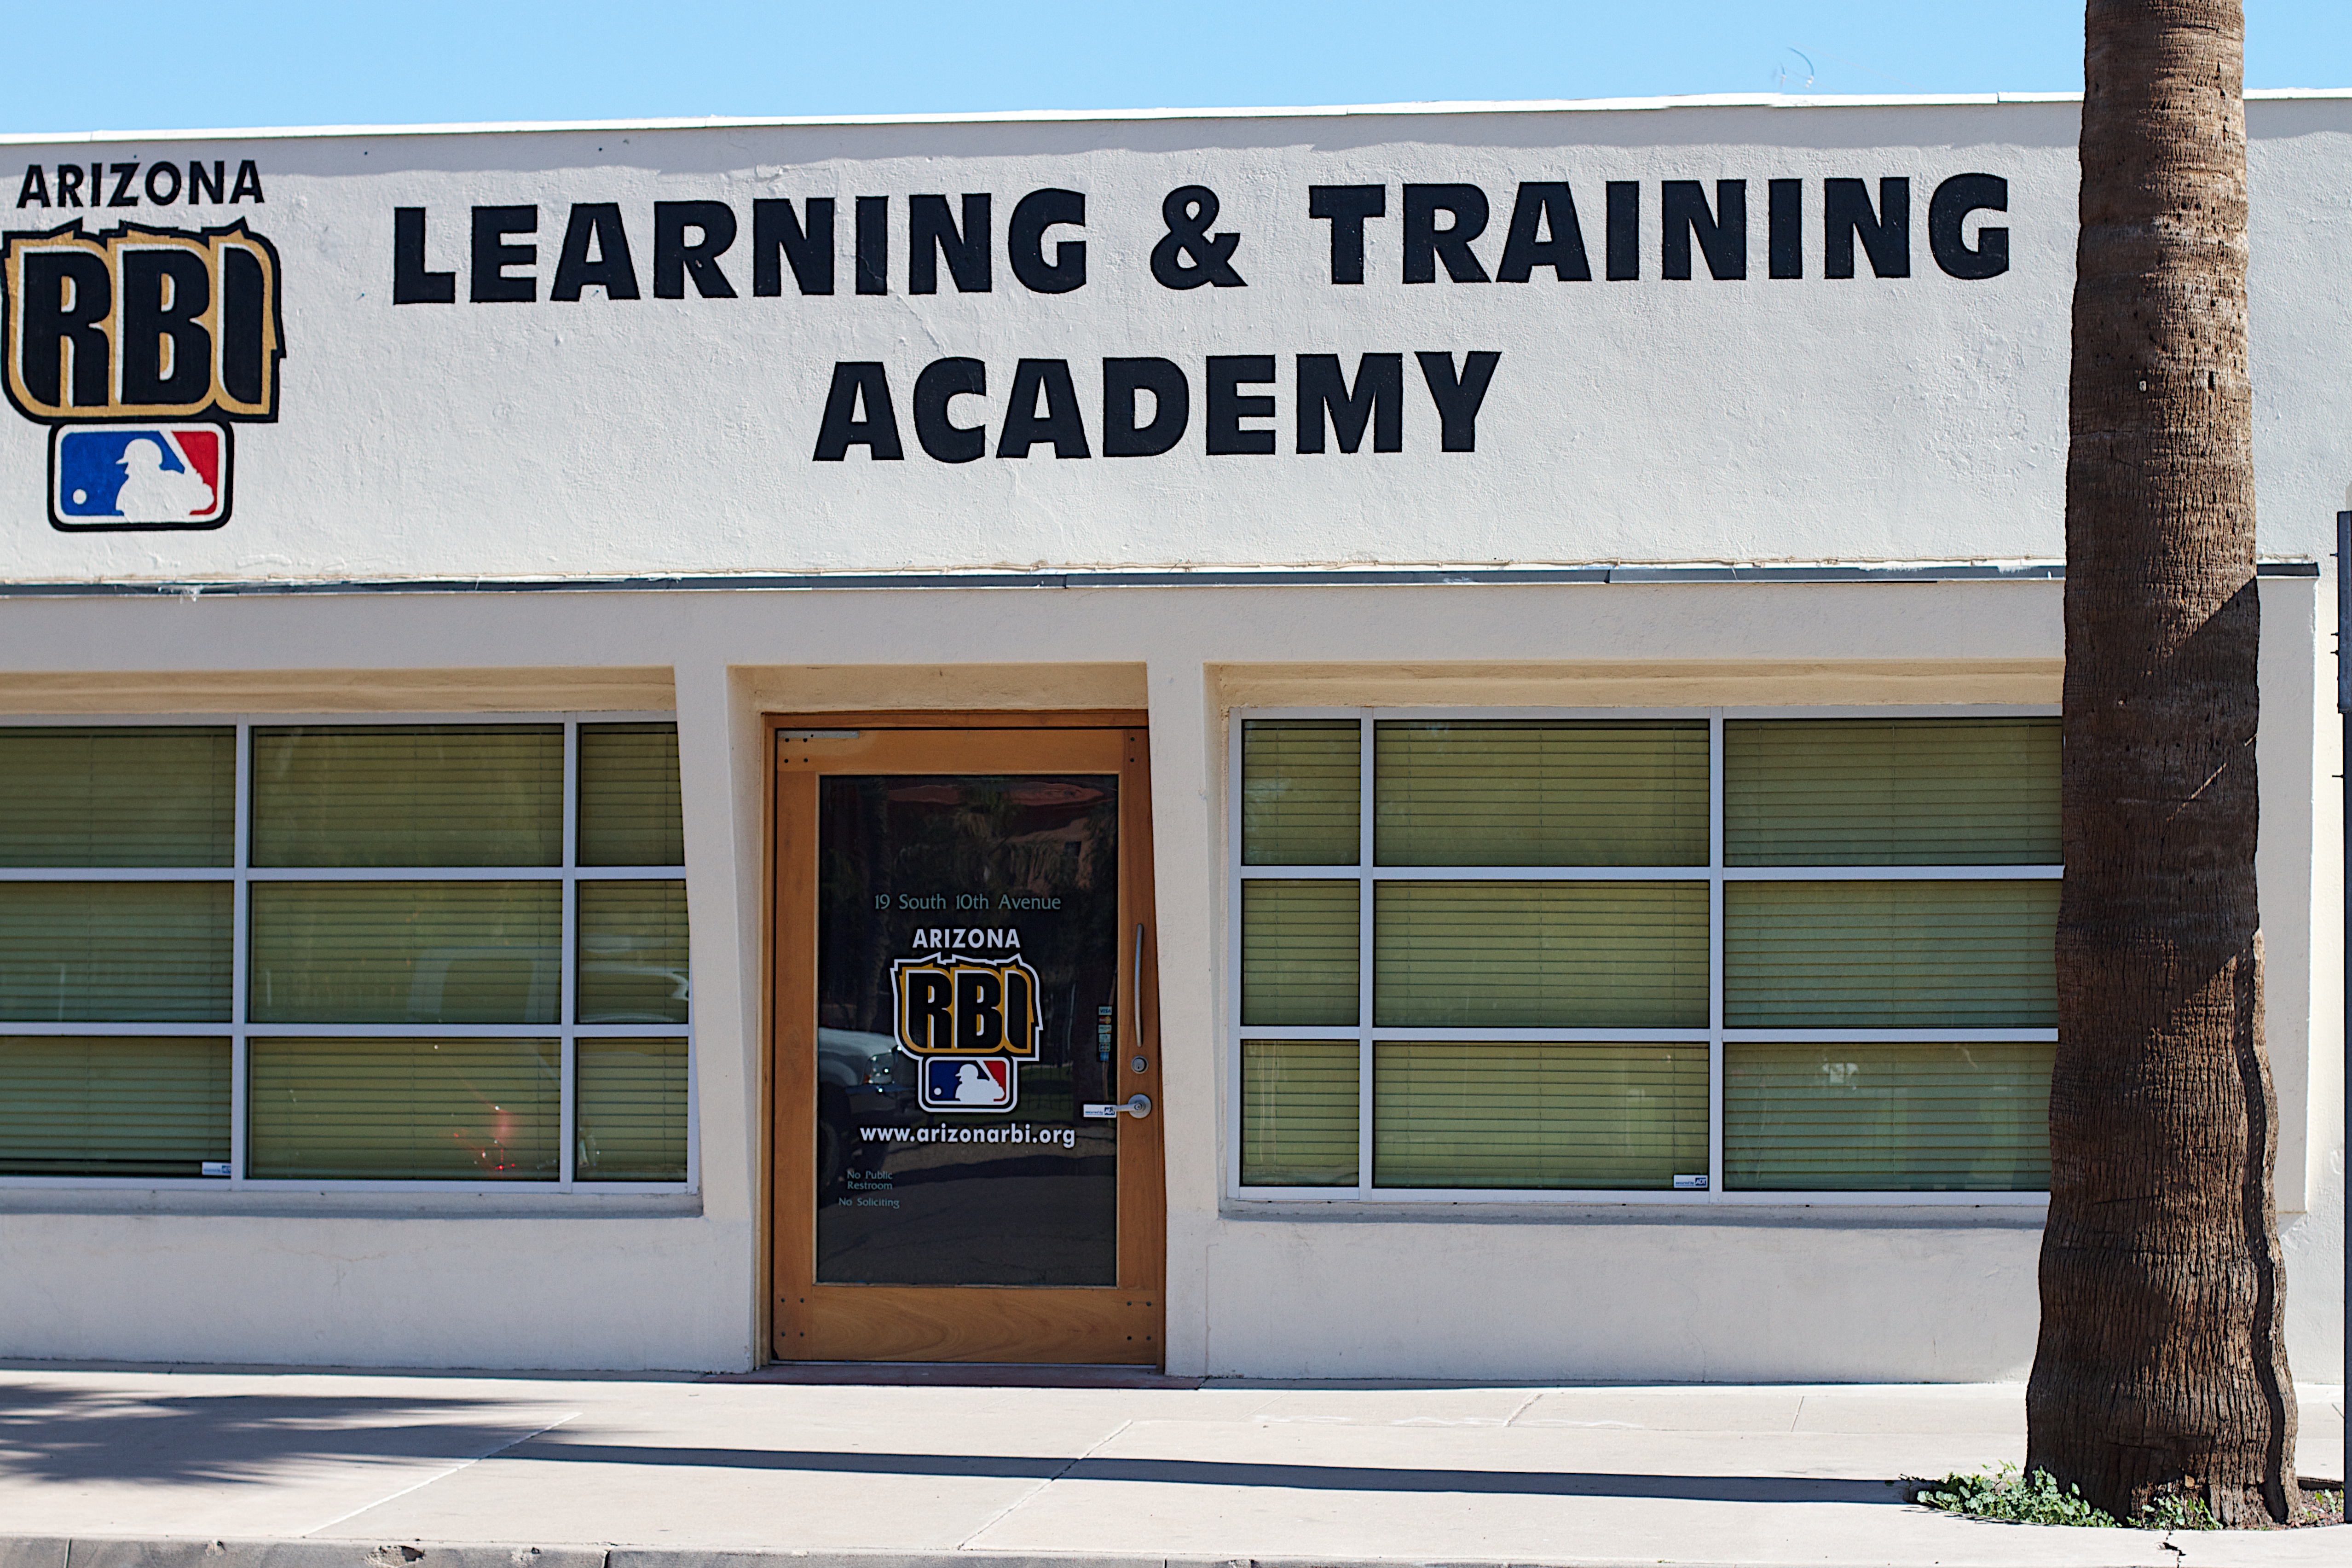
building, sign, facade, interior design, window covering